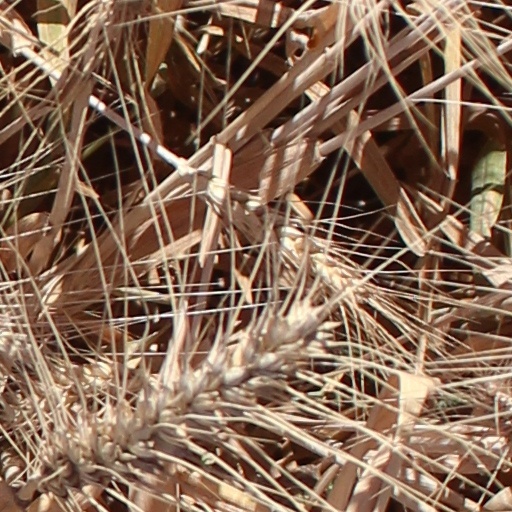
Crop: wheat